Surtees Rail Bridge

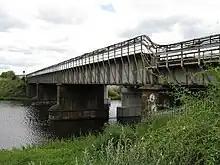
The 1906 Tees Bridge

In 1906 a new superstructure was built on the original masonry piers of the 1844 Stephenson bridge using steel plate girders instead of the previous cast iron girders and brought back into use.